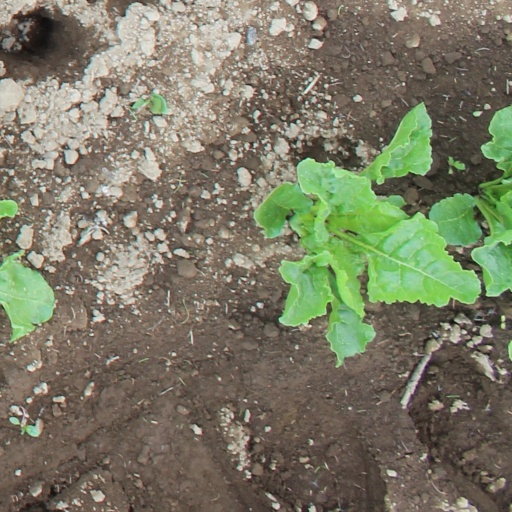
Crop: sugar beet